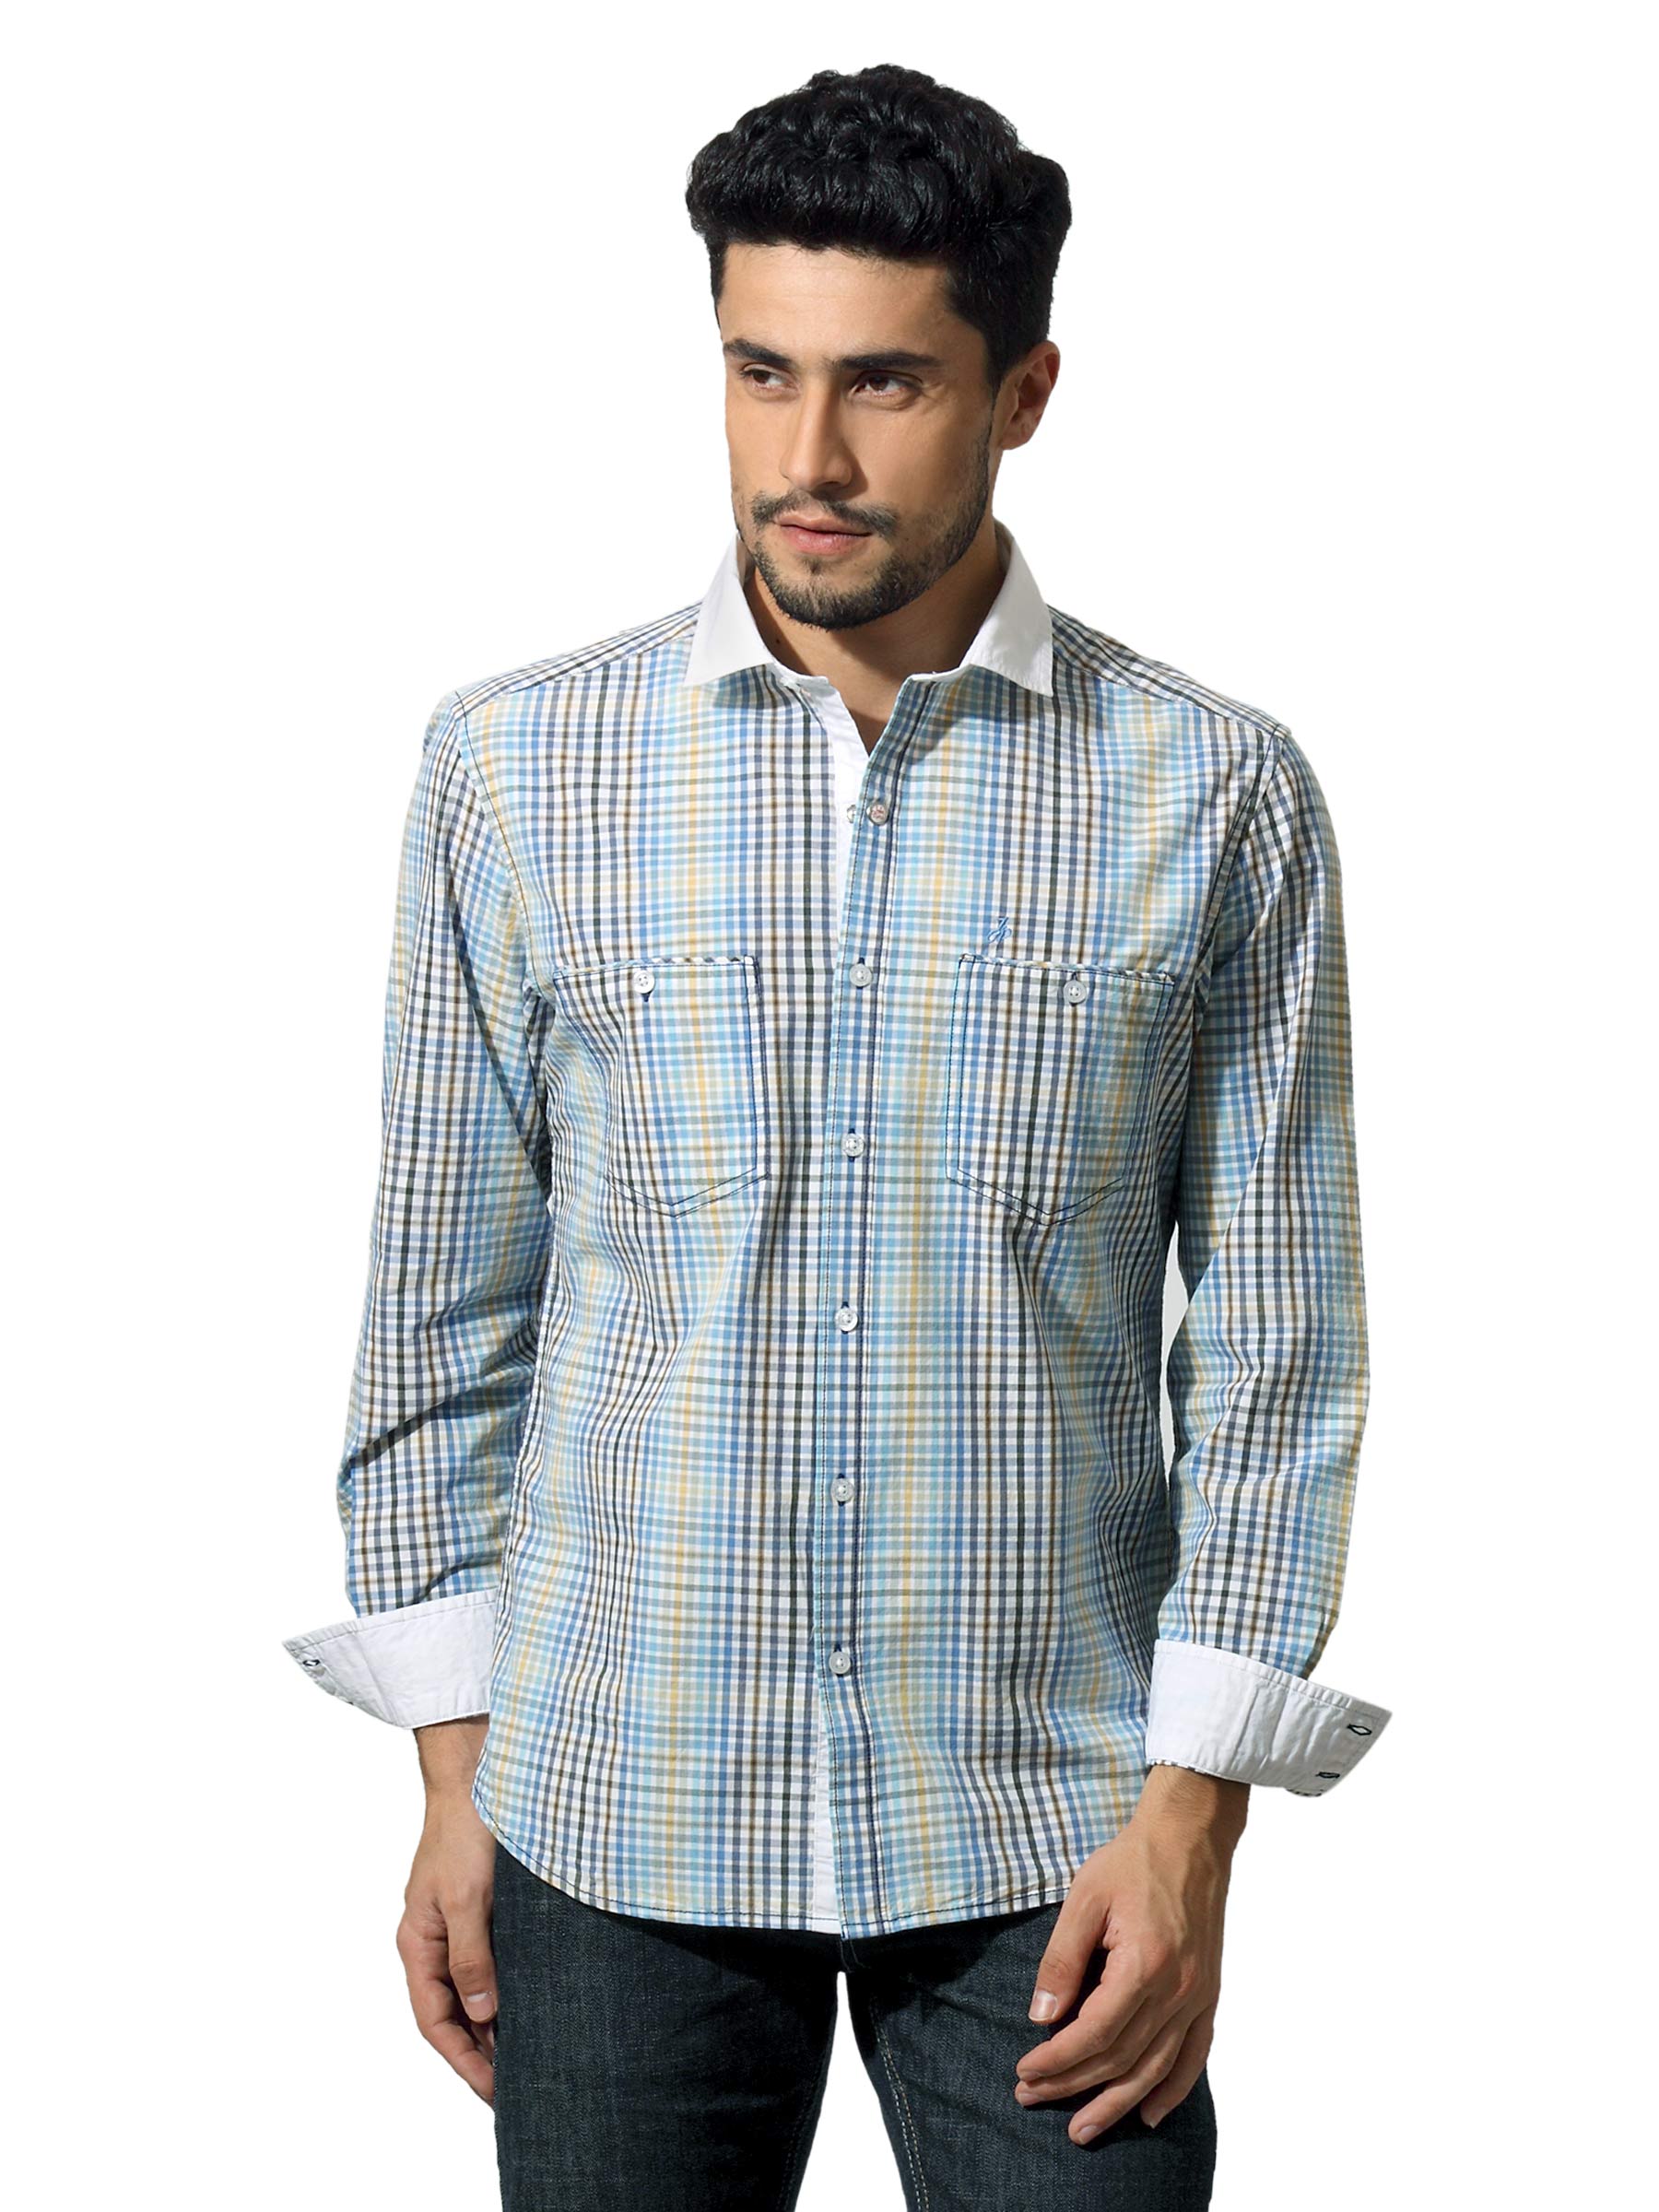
John Players Men Check Blue Shirt
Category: Apparel / Topwear / Shirts
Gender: Men
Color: Blue
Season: Summer 2012
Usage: Casual